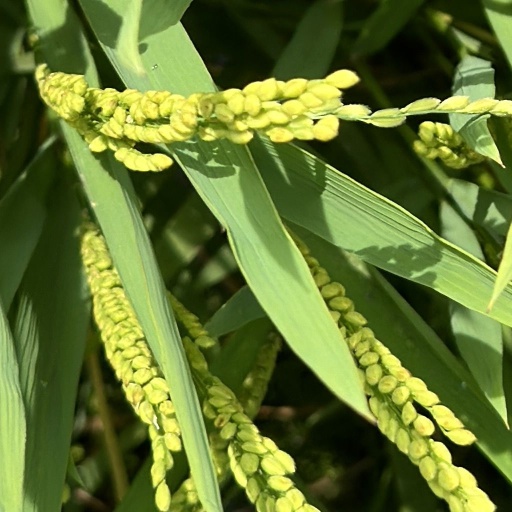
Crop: rice